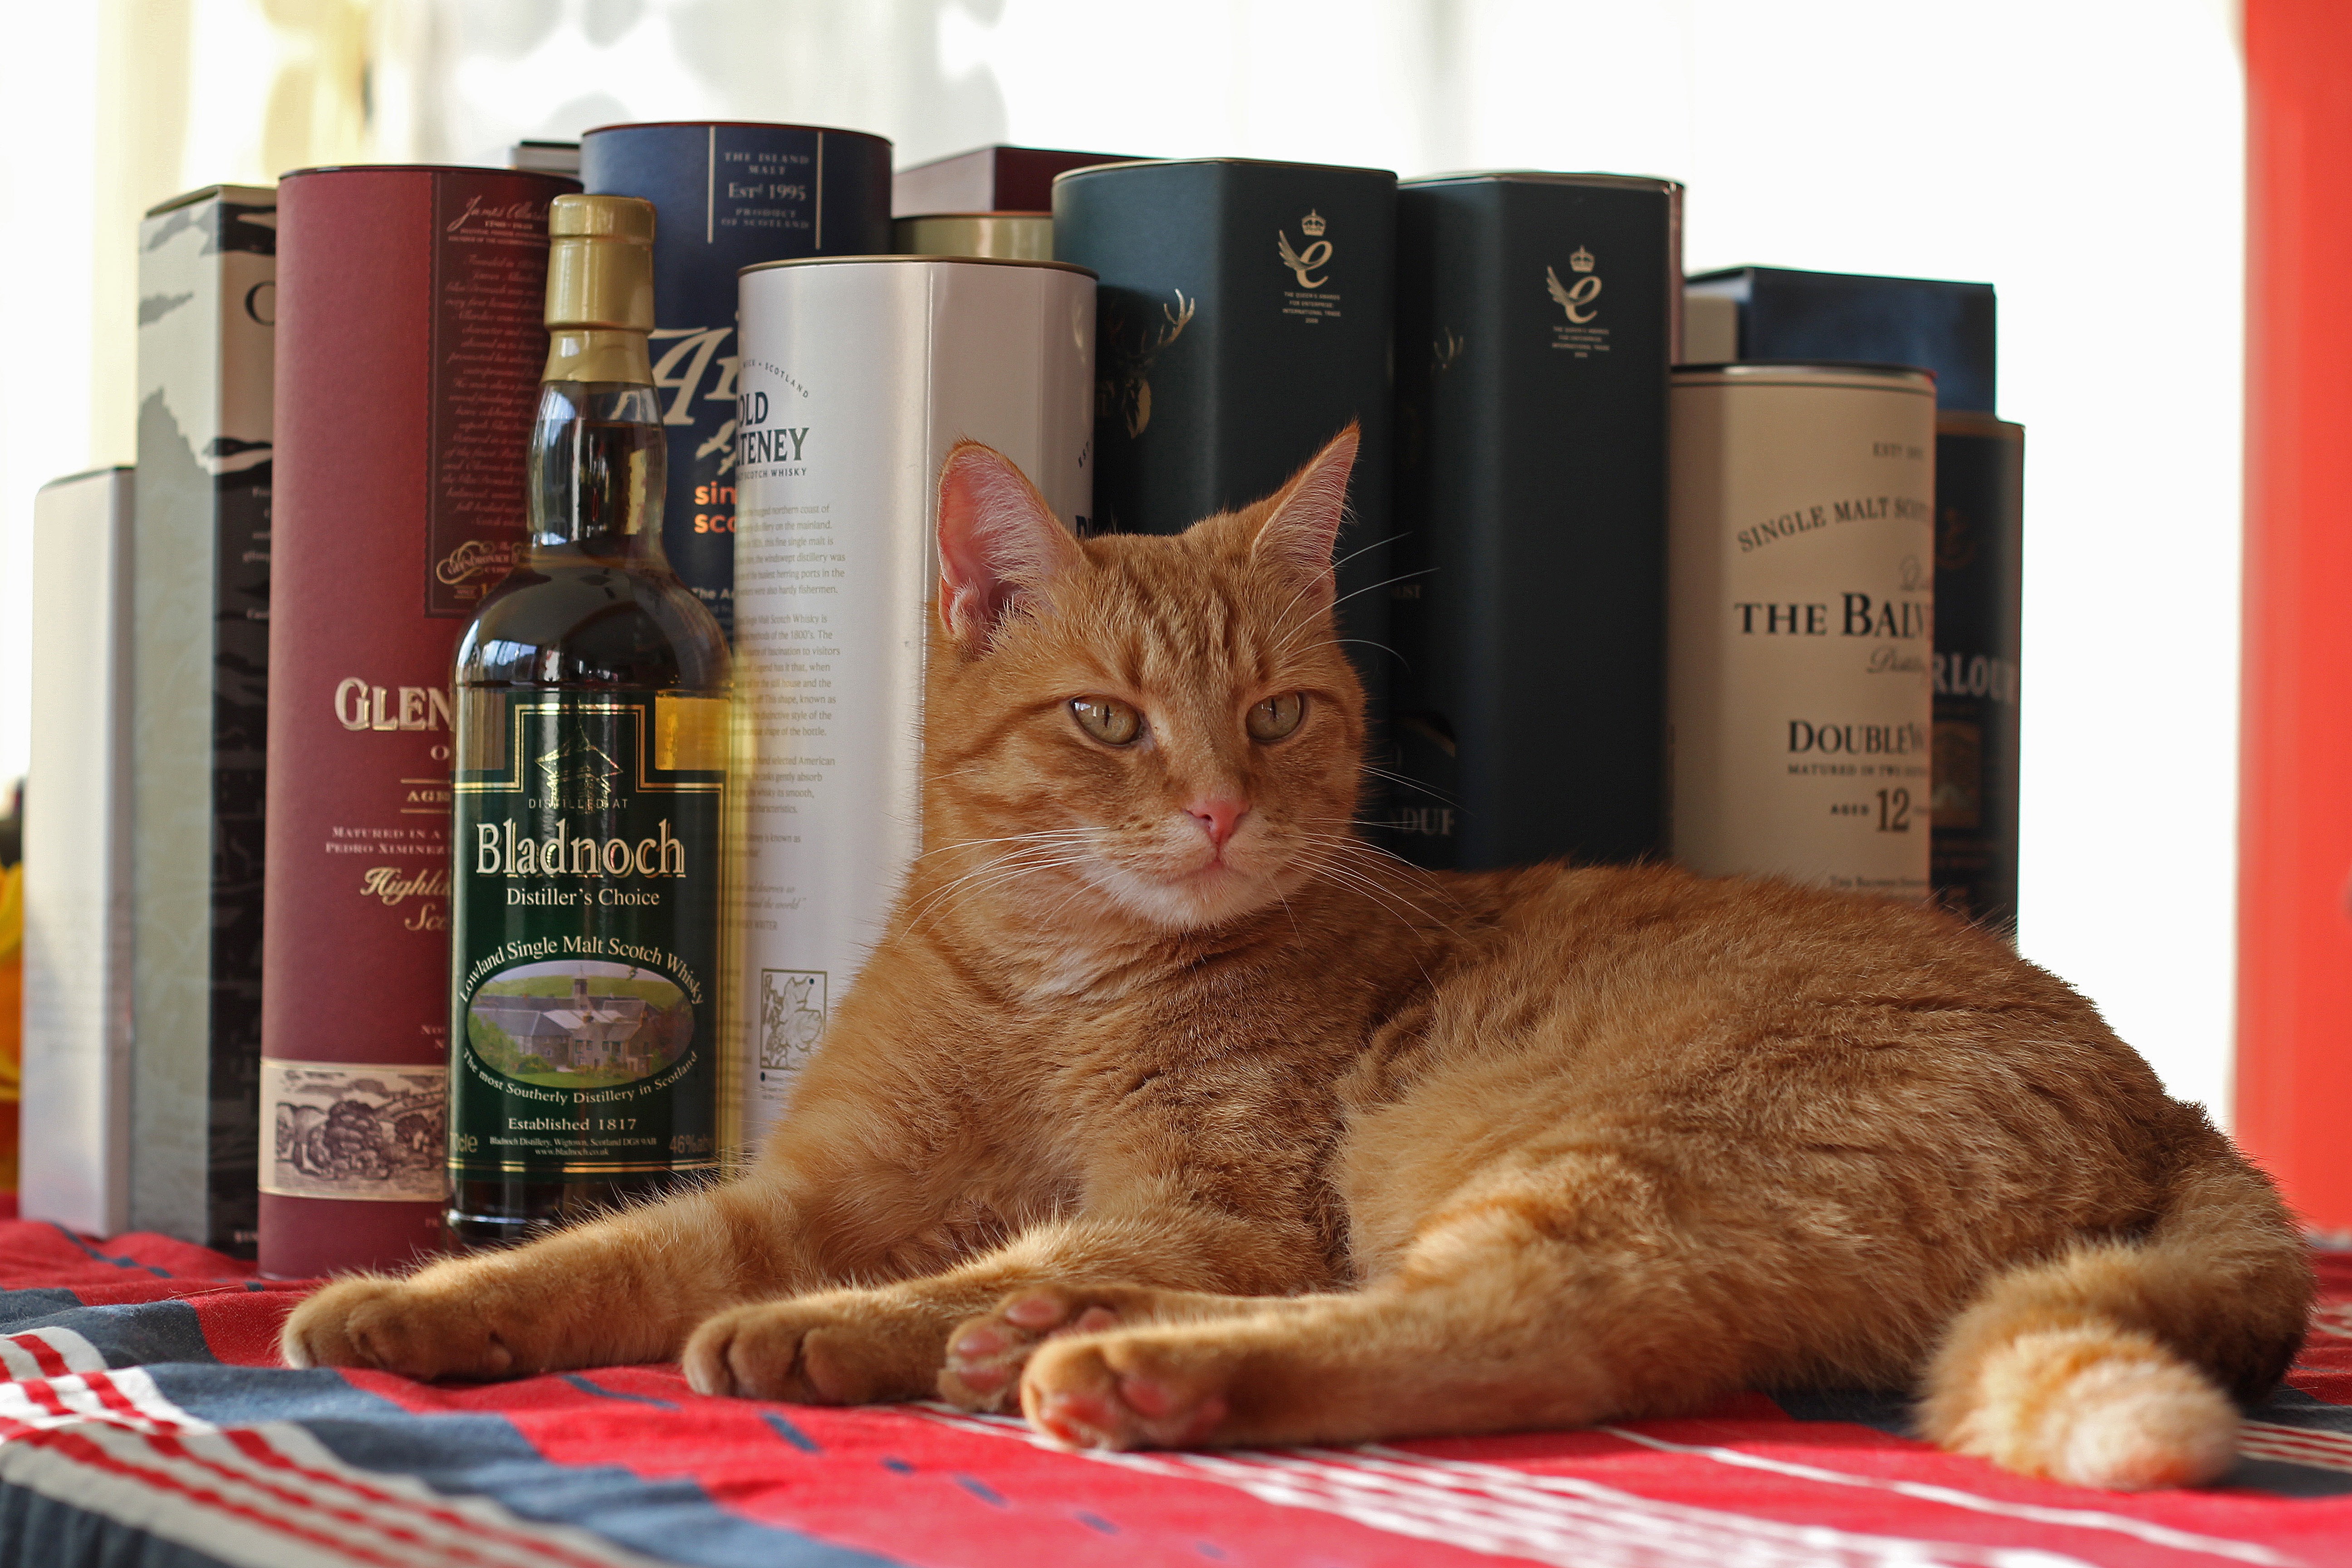
animal, cute, pet, red, kitten, cat, mammal, adidas, whisky, tired, domestic cat, mackerel, small to medium sized cats, cat like mammal